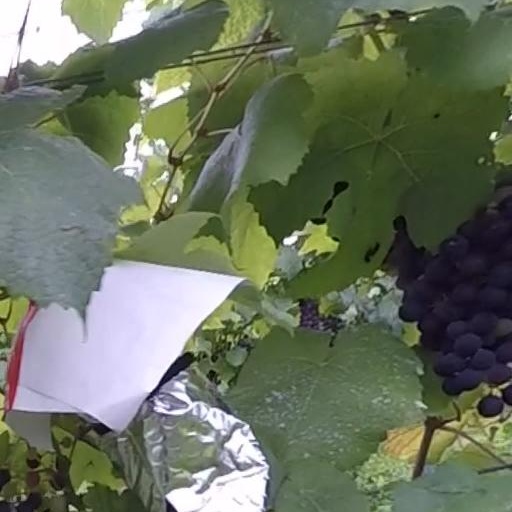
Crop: grape